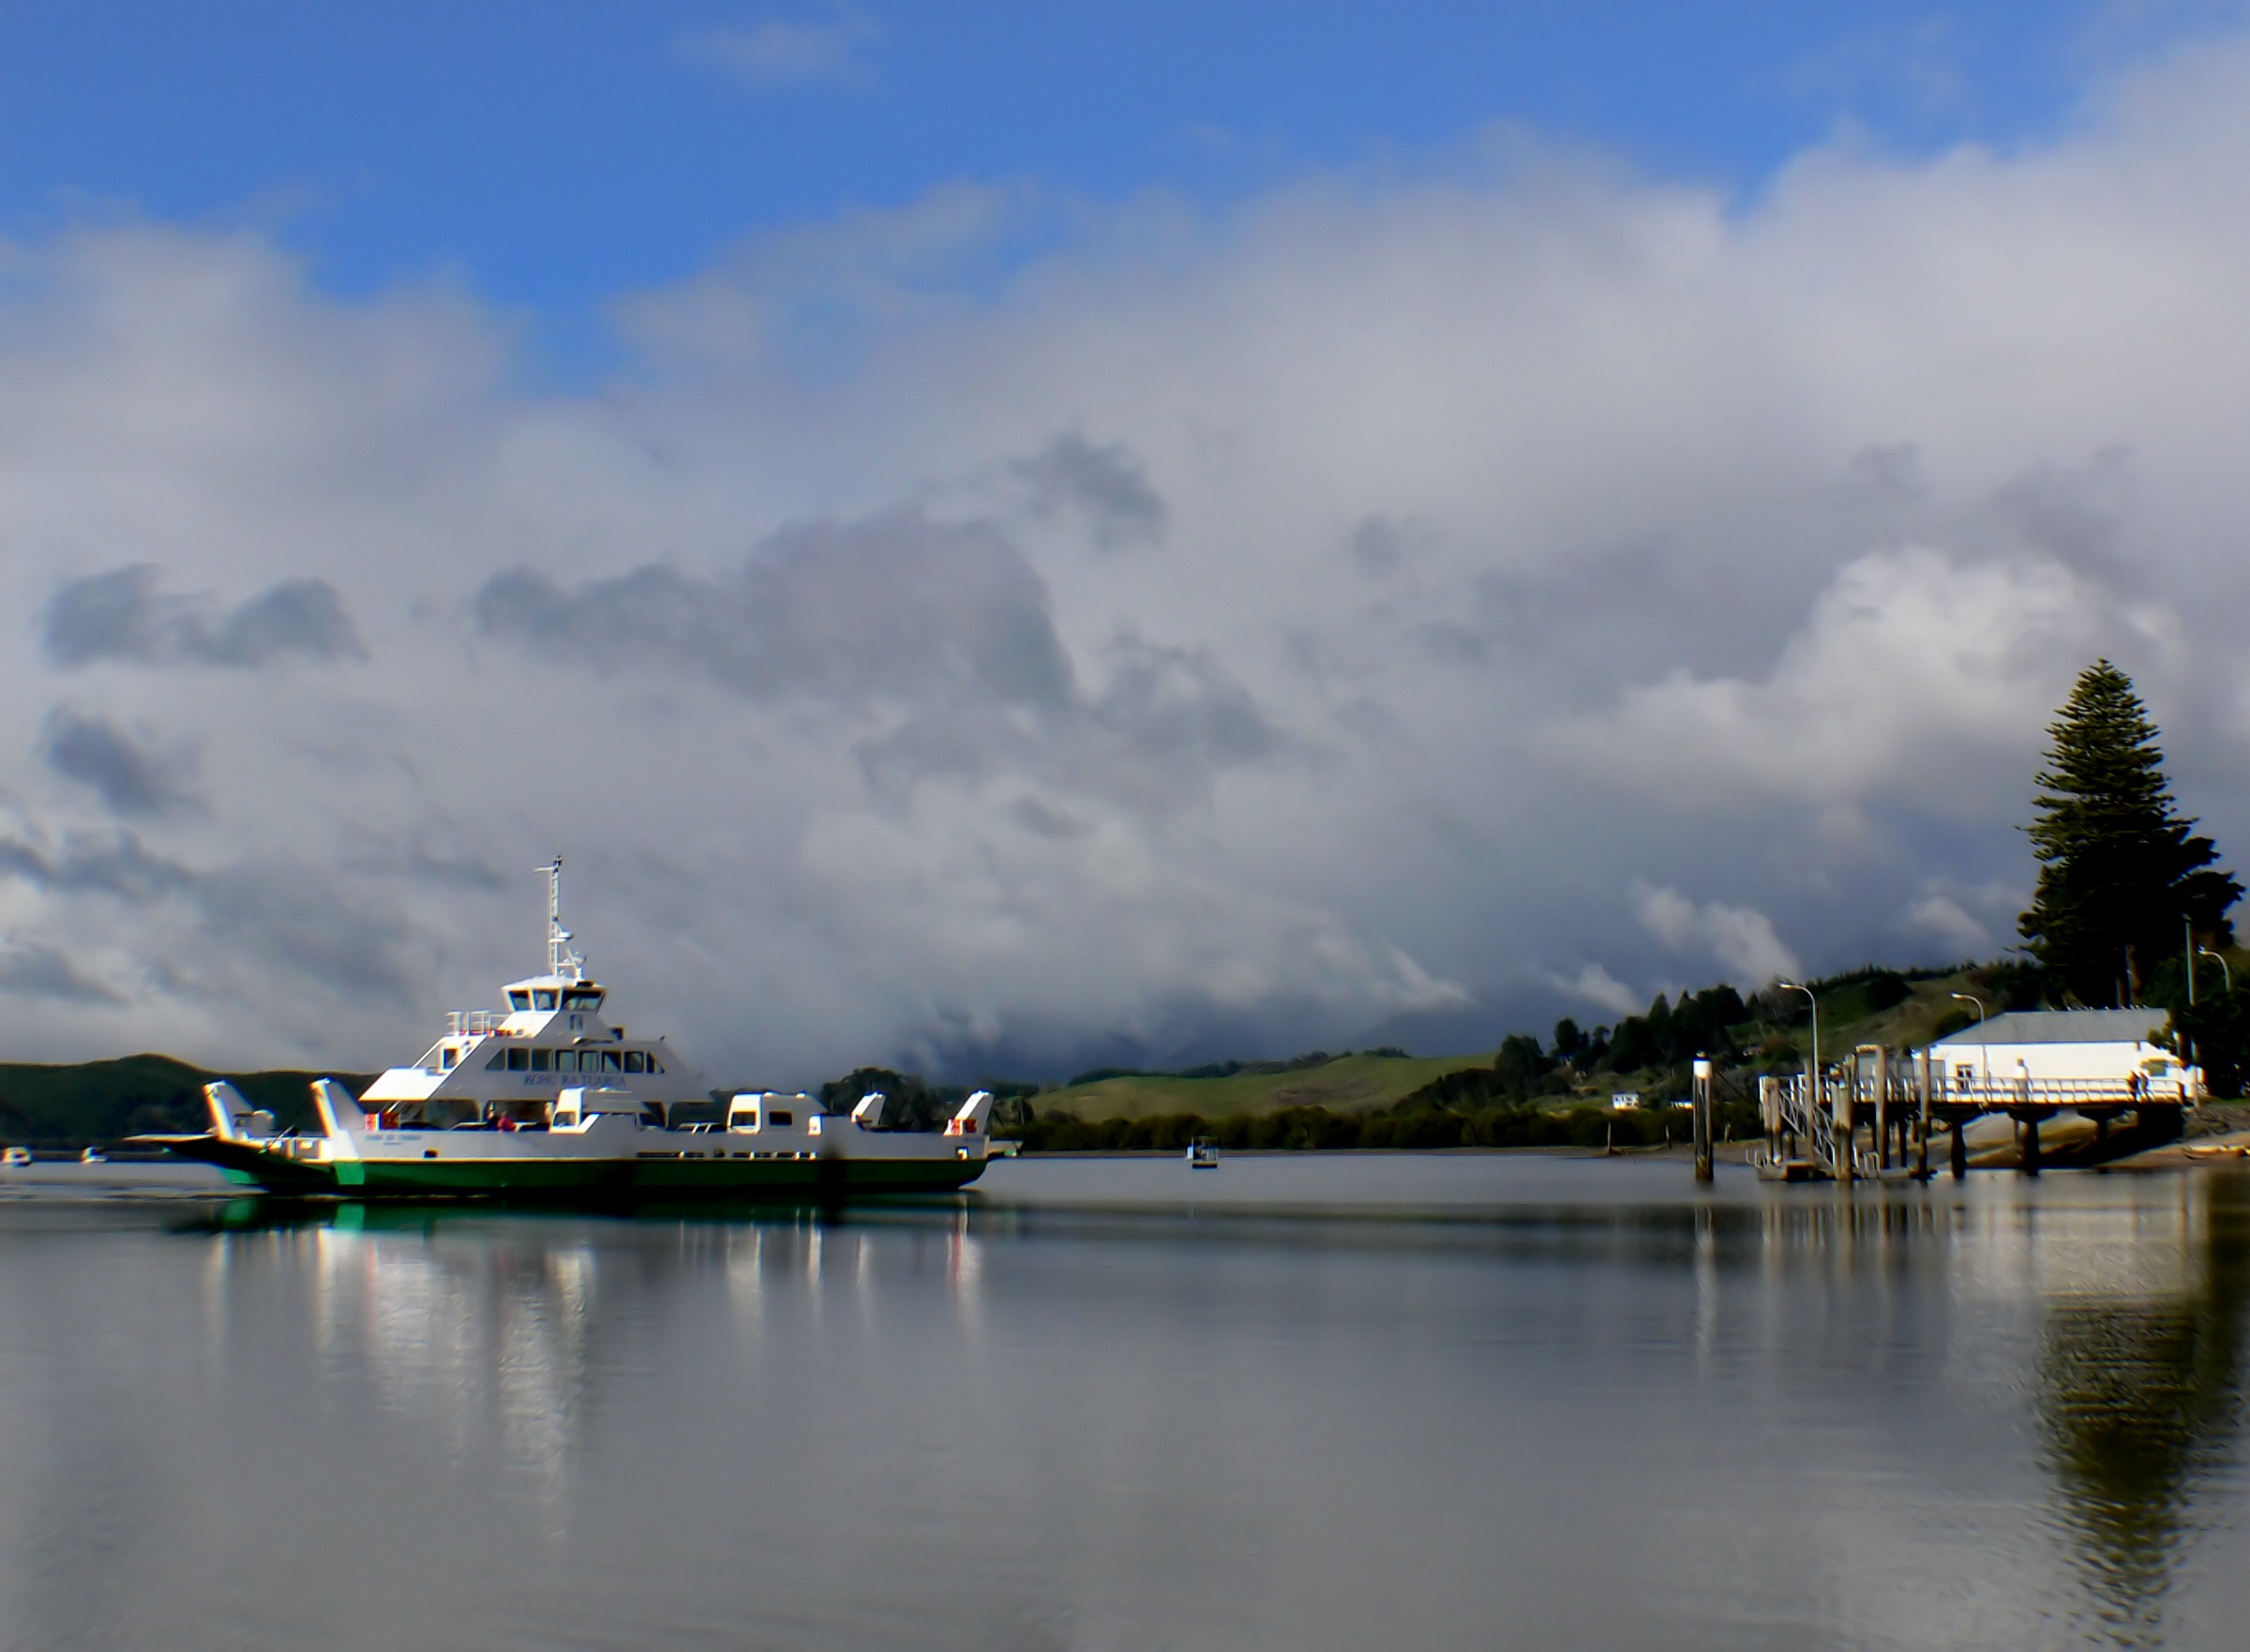
sea, water, dock, boat, lake, river, reflection, vehicle, bay, harbor, marina, waterway, boating, northlandnewzealand, watercraft, hokangianewzealand, carferry, passenger ship, rawenecarferry